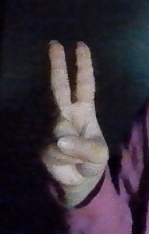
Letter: taa